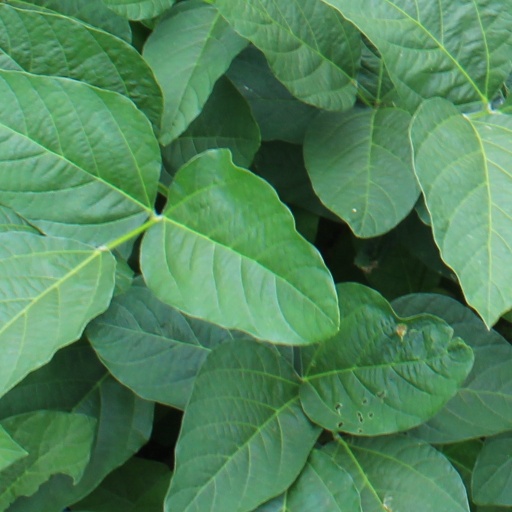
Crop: soybean